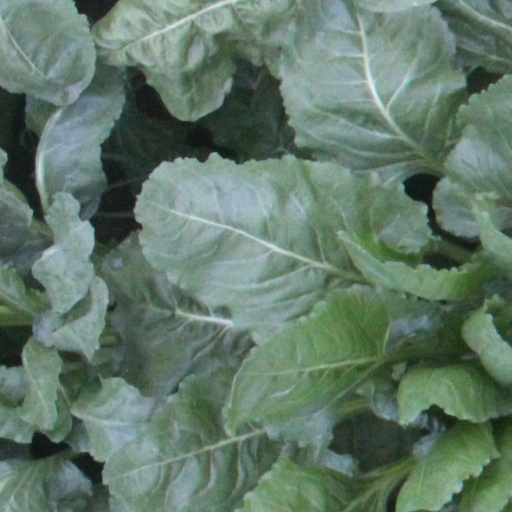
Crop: sugar beet